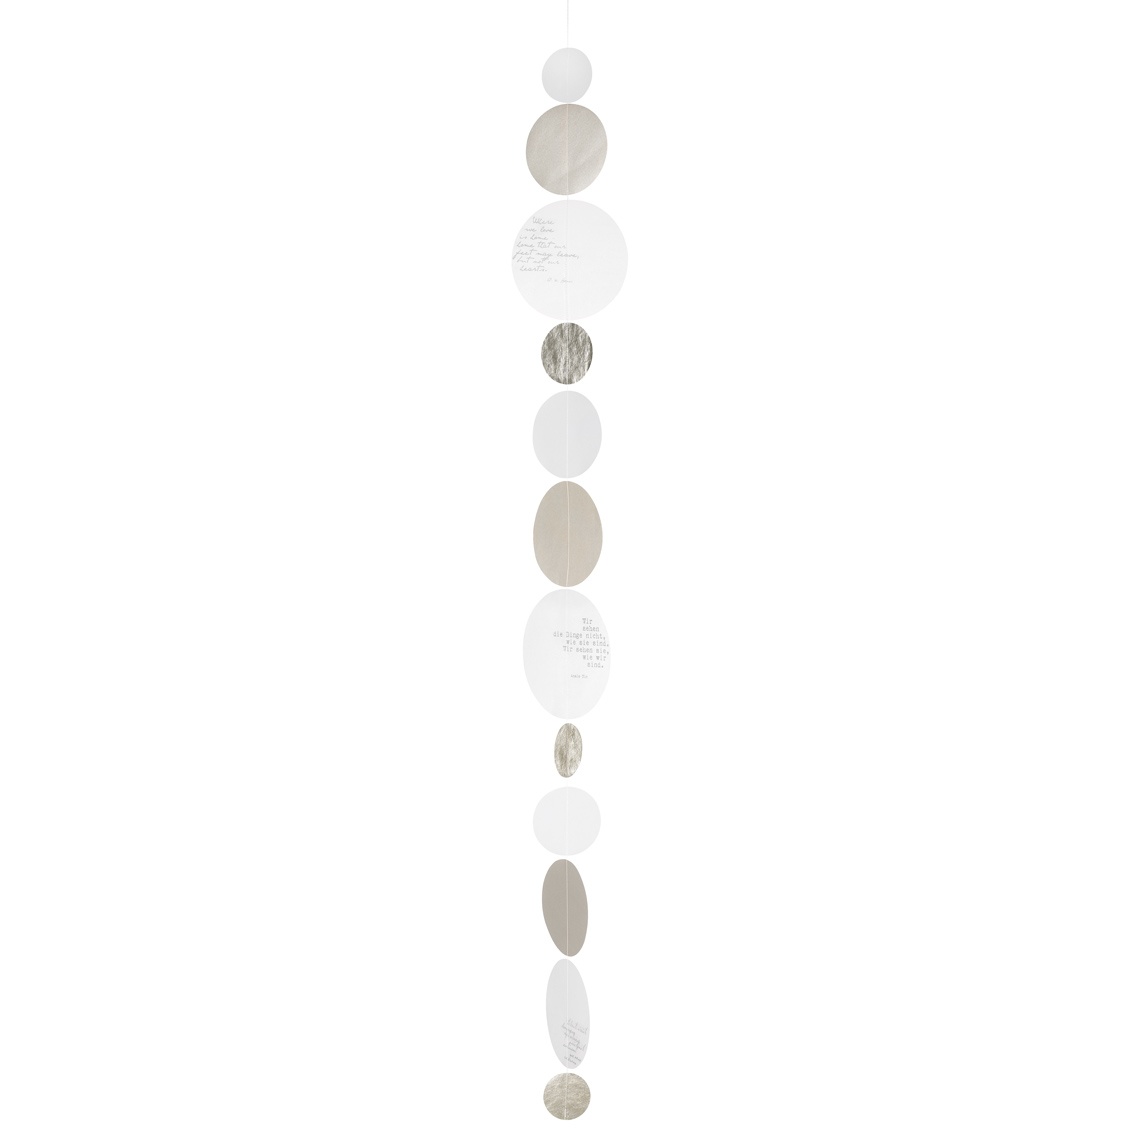
Zuhause Kreiskette groß 150 cm
Brand: Räder
Immer wieder schafft es Räder Design liebevoll gestaltete und der Zeit entsprechende Wohnaccessoires für Dein Zuhause zu gestalten. Das unterschiedliche Papier weht leicht bei dem kleinsten Windhauch und verleiht nicht nur deinem Wohnraum sonder auch so mancher Ecke ein neues Make over. Material: Transparent-, Zen-, Glanzpapier Größe: 8 - 19 cm Länge: 150 cm
Category: Home & Garden > Decor > Wreaths & Garlands > Garlands